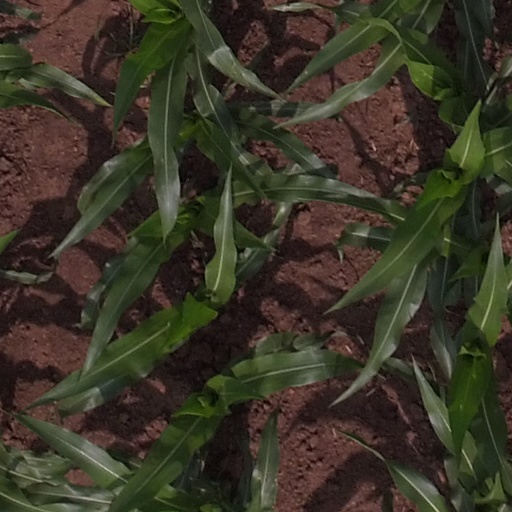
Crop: maize; corn